Economic anthropology

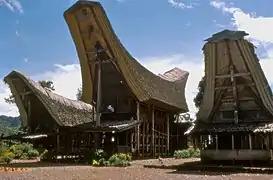
Three "tongkonan" noble houses in a Torajan village.

The misunderstanding about what Mauss meant by "the spirit of the gift" led some anthropologists to contrast "gift economies" with "market economies," presenting them as polar opposites and implying that non-market exchange was always altruistic. Marshall Sahlins, a well-known American cultural anthropologist, identified three main types of reciprocity in his book "Stone Age Economics" (1972). Gift or "generalized reciprocity" is the exchange of goods and services without keeping track of their exact value, but often with the expectation that their value will balance out over time. "Balanced or Symmetrical reciprocity" occurs when someone gives to someone else, expecting a fair and tangible return - at a specified amount, time, and place. Market or "Negative reciprocity" is the exchange of goods and services whereby each party intends to profit from the exchange, often at the expense of the other. Gift economies, or generalized reciprocity, occur within closely knit kin groups, and the more distant the exchange partner, the more imbalanced or negative the exchange becomes.